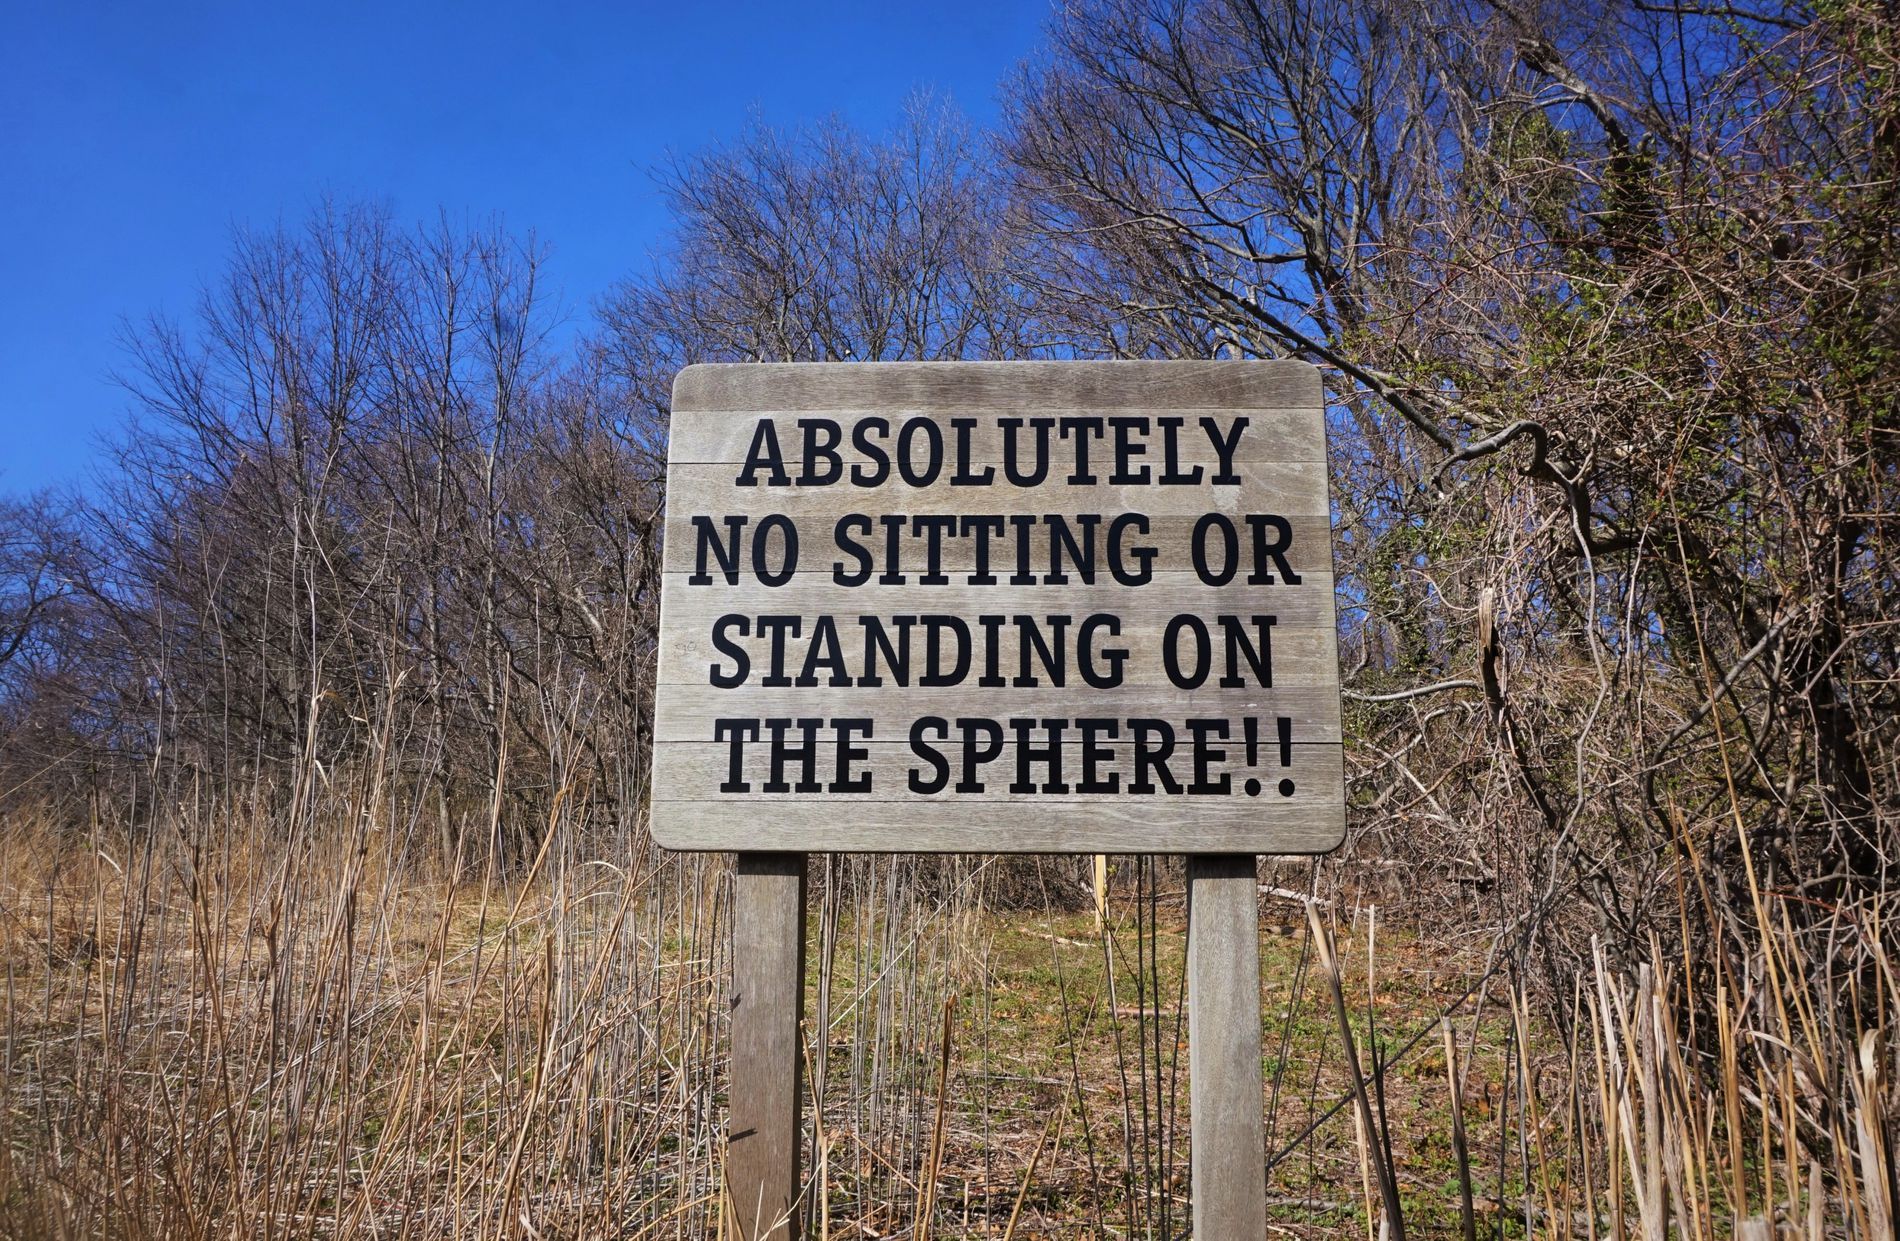
Sign in the wilderness
The shot is in wilderness where trees are dry, and the grass is long and dry as well. There is a warning sign against sitting or standing on the sphere, but without explaining its location or purpose.
An eye level shot captured in daylight in a color palette of earthy muted tones of green and brown against a clear blue sky, where the clear sky shows the high temperature and this is confirmed by the dryness of the trees and grass, which makes the atmosphere there serene, mysterious and with a feeling of isolation.
Labels: Plant, Vegetation, Nature, Outdoors, Wilderness, Sign, Symbol, Land, Tree, Woodland, Road Sign, Text, Grass, Path, Trail, Reed, Field, Grassland, Grove, Savanna, Countryside, Sky
Camera: SONY ILCE-5000
Lens: Sony E PZ 16-50mm F3.5-5.6 OSS or Sony FE 16mm F3.5 Fisheye (SEL28F20 + SEL057FEC)
Aperture: F14
Exposure: 1/100 sec
ISO: 100
Focal length: 16.0 mm